Nicolas Andry

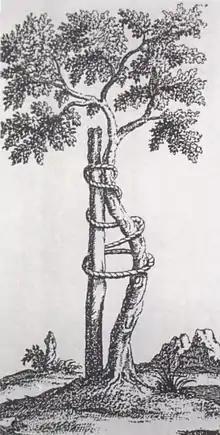
Frontispiece of "Orthopaedia"

Though the book was read and cited extensively in the period, its main lasting influence in medicine has been its title, which became the name of the field devoted to skeletal and related injuries and ailments (later modified to "orthopædics" and "orthopaedics" or, in American spelling, "orthopedics"). Outside of medicine, the principal impact of the book derives from the engraving on the frontispiece, which shows a straight stake tied to a crooked sapling, a metaphor for the correction of deformities in children. The engraving captured the attention of contemporary readers; it is referred to, for example, in George Colman's 1787 comic opera "Inkle and Yarico".